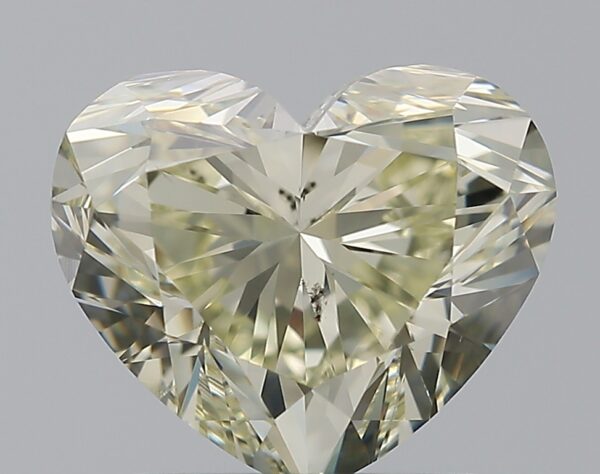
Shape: heart
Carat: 1.71
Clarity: SI1
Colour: M
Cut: VG
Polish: EX
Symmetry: EX
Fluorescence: VS
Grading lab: GIA
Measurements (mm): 6.82 x 8.14 x 4.95